Duchess of Edinburgh's String Orchestra

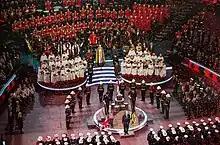
The orchestra (in the center) performing during the Festival of Remembrance on Remembrance Day.

The Duchess of Edinburgh's String Orchestra (DESO), previously known as the Countess of Wessex's String Orchestra (CWSO), is a 24-member string band from the British Army's Royal Corps of Army Music. It is the only independent full-time string band in the British Armed Forces. It is named after Sophie, Duchess of Edinburgh (formerly Countess of Wessex), the daughter-in-law of Queen Elizabeth II, sister-in-law of King Charles III and Colonel-in-Chief of RCAM. It is stationed from the former quarters of the Royal Artillery at Woolwich Barracks.